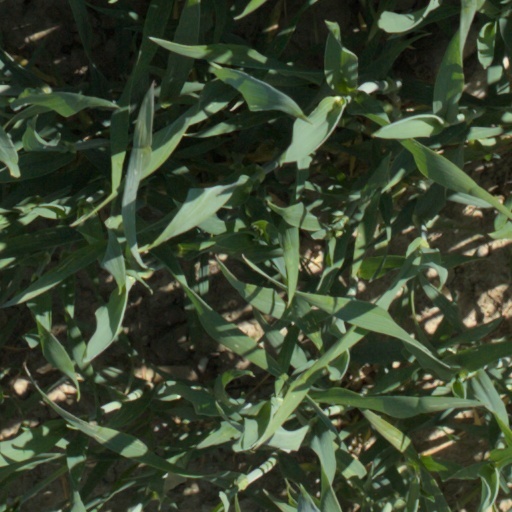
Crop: wheat